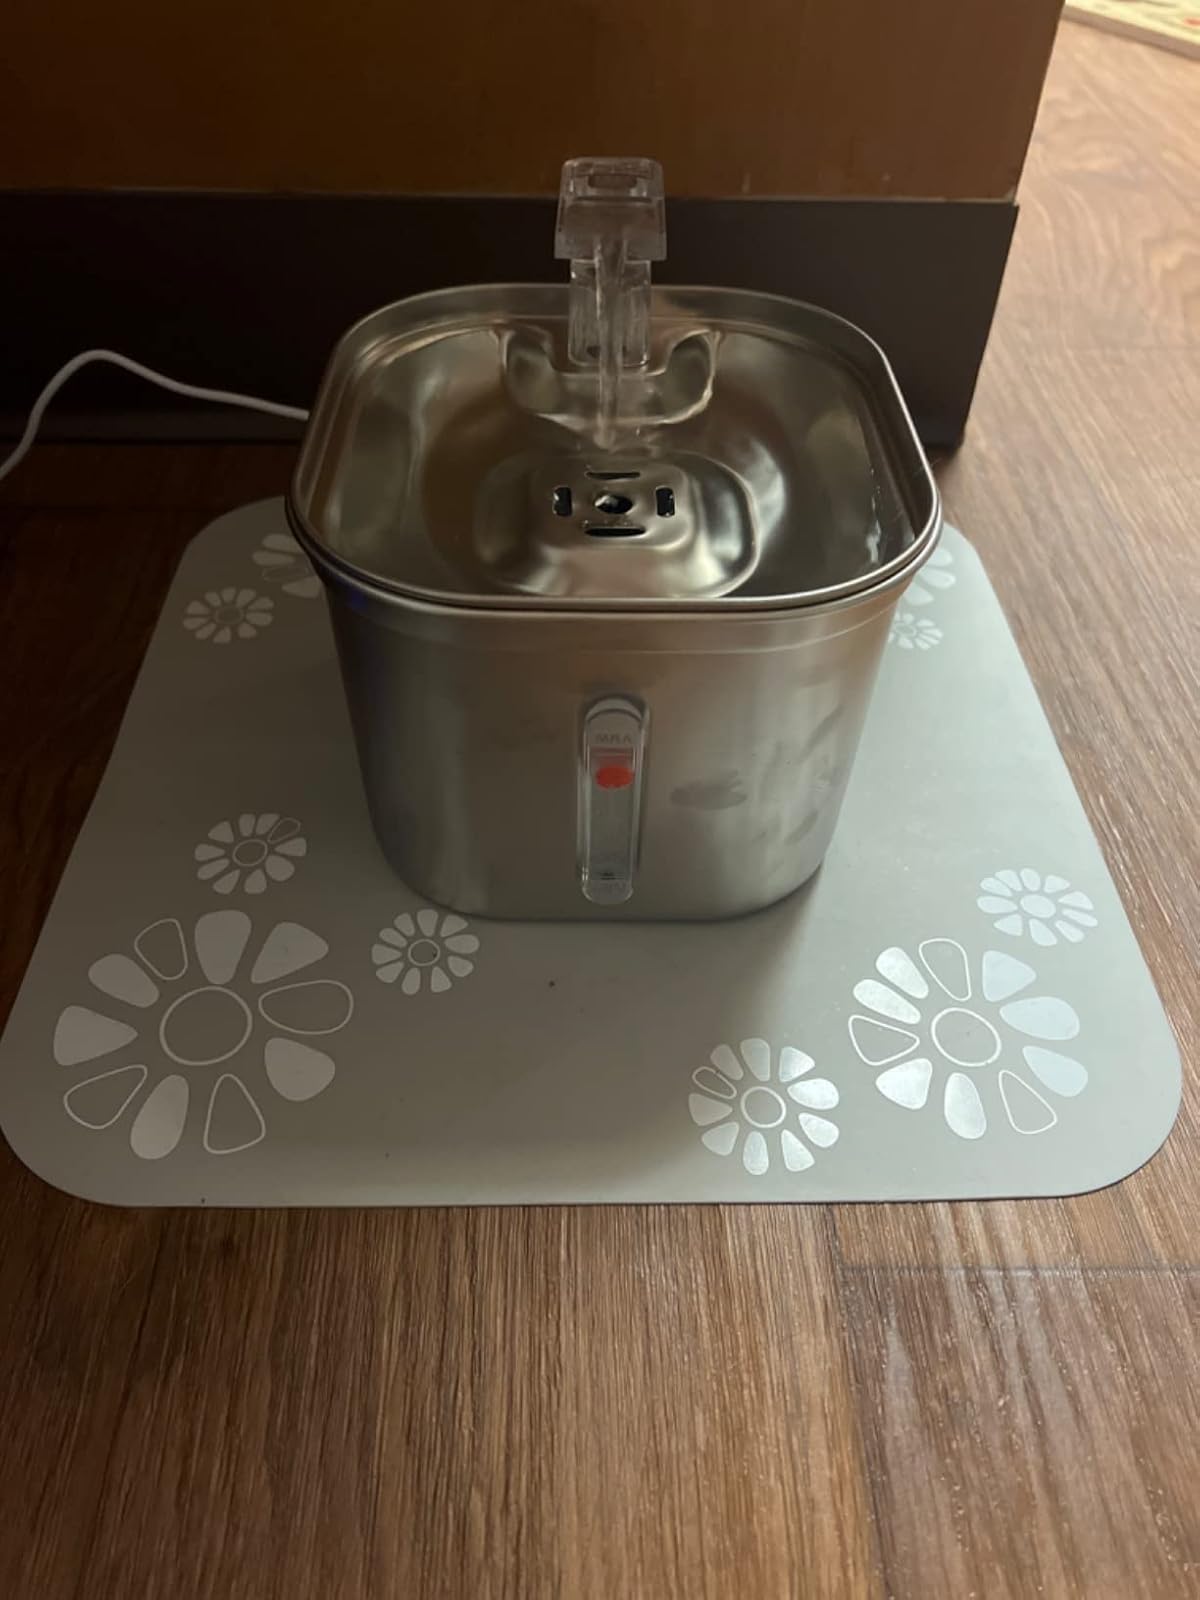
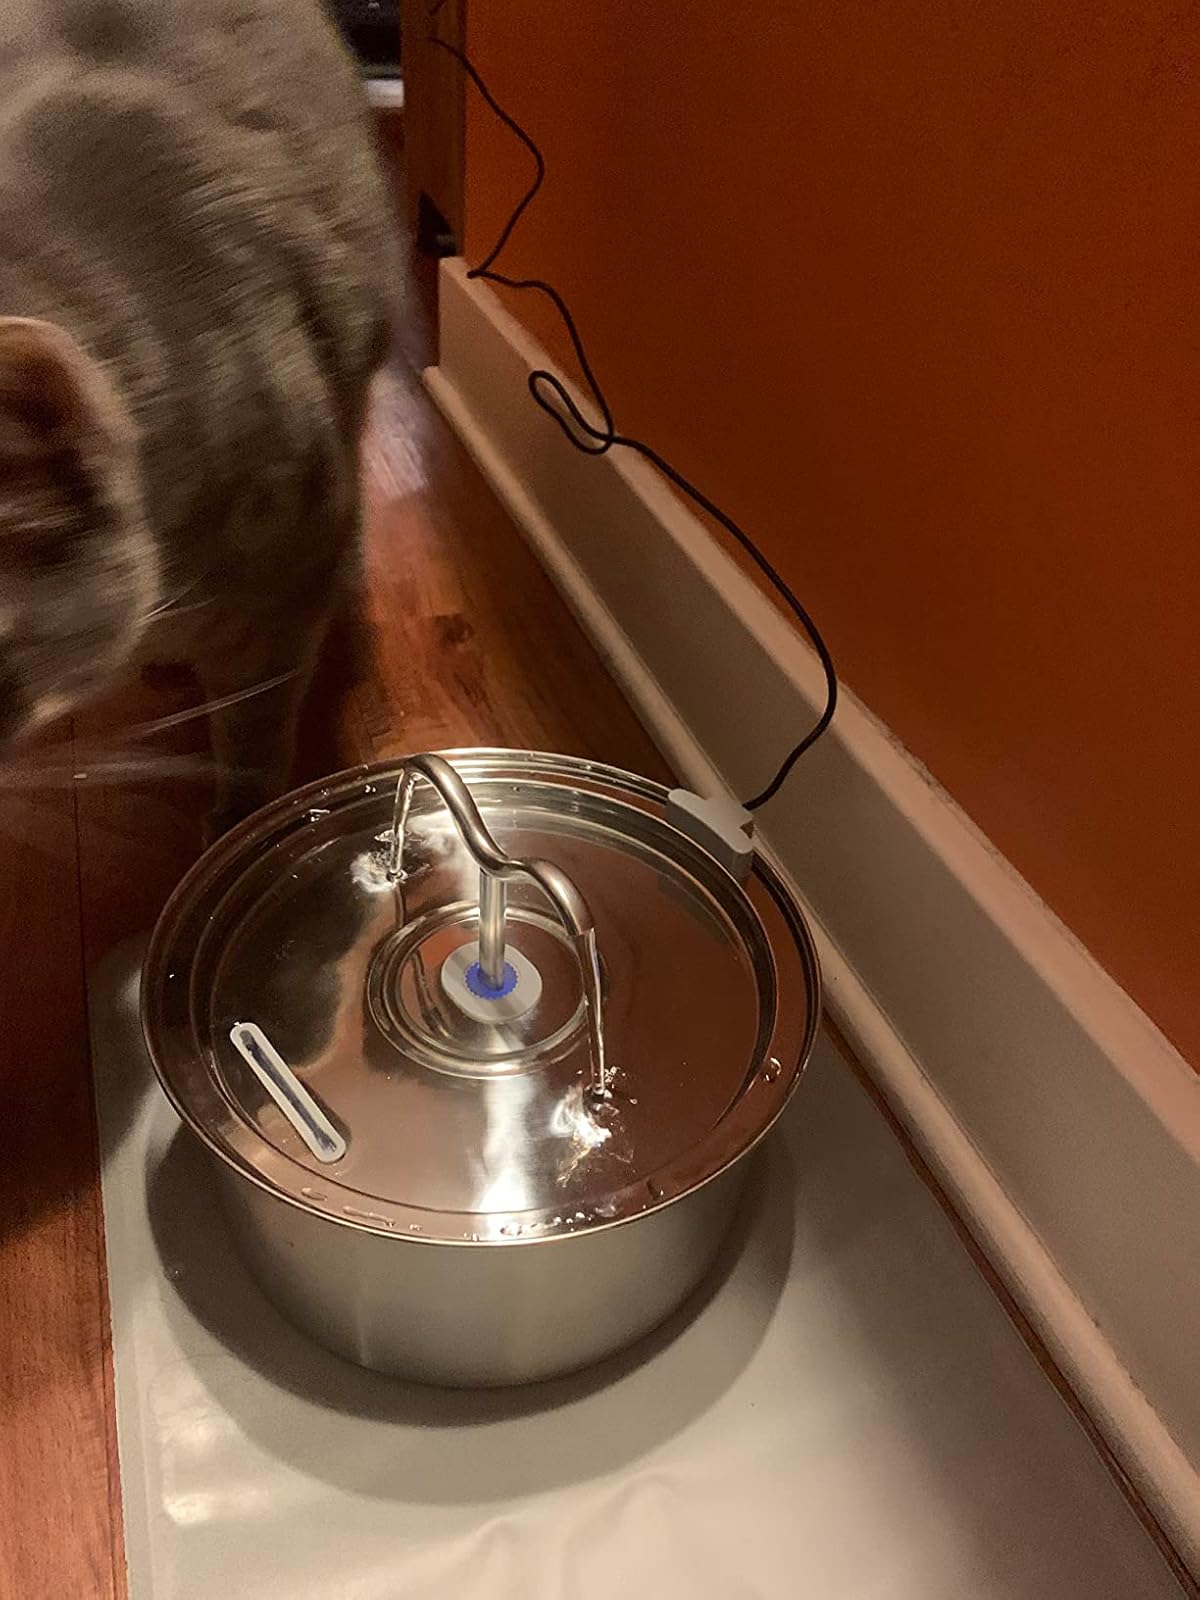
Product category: items_bowl
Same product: no